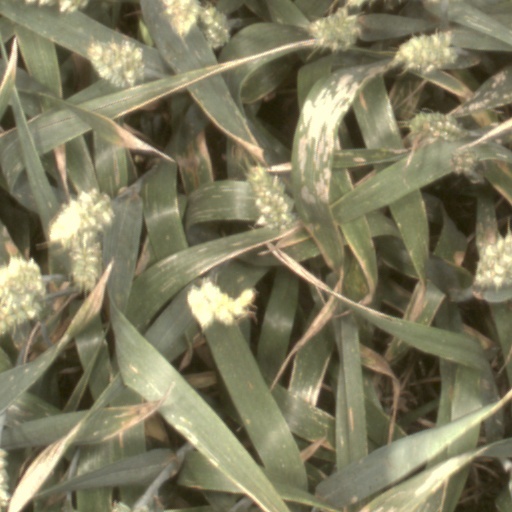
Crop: wheat